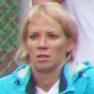
Age: 28